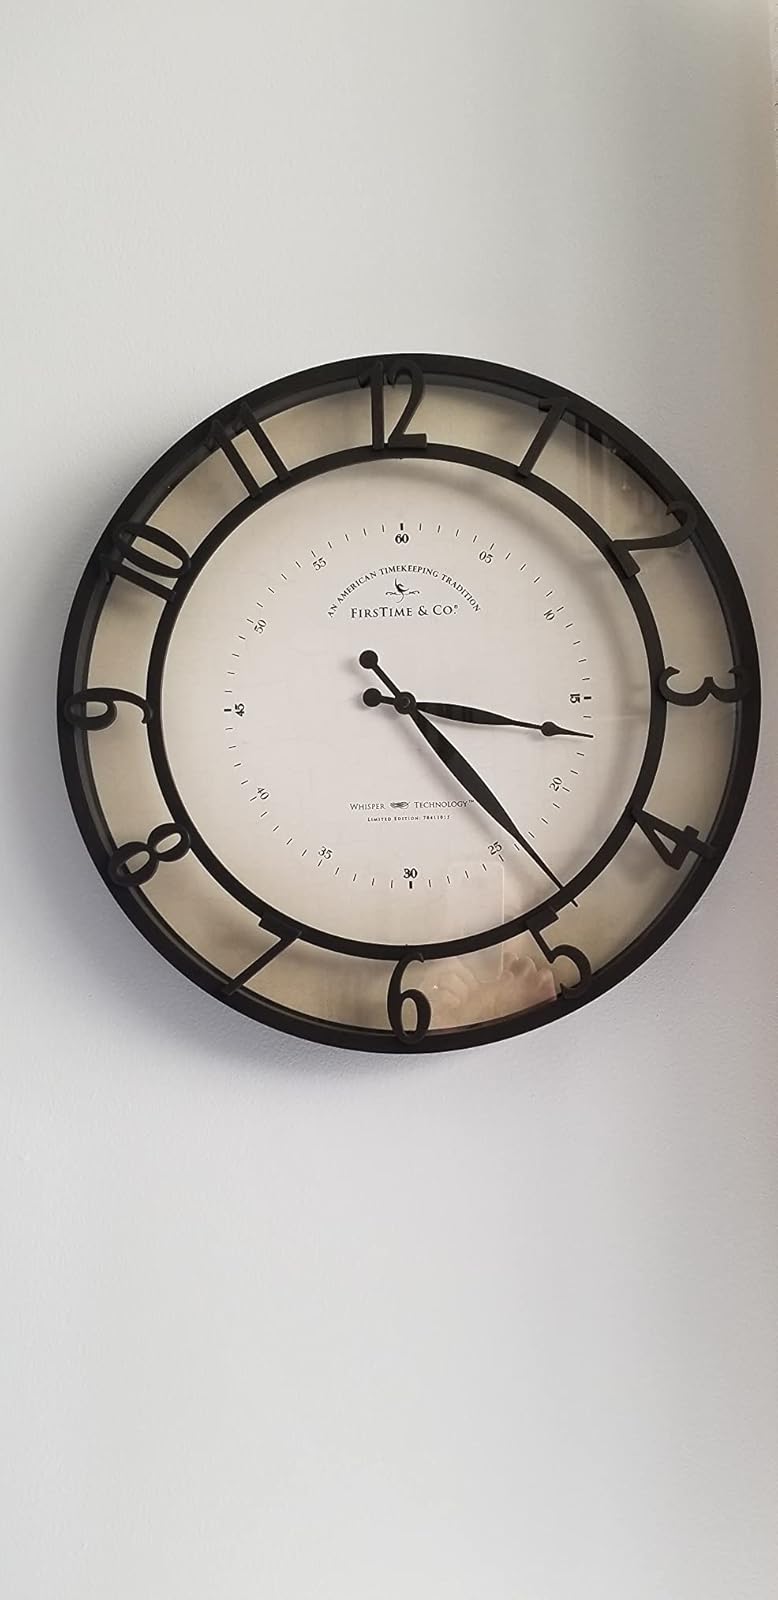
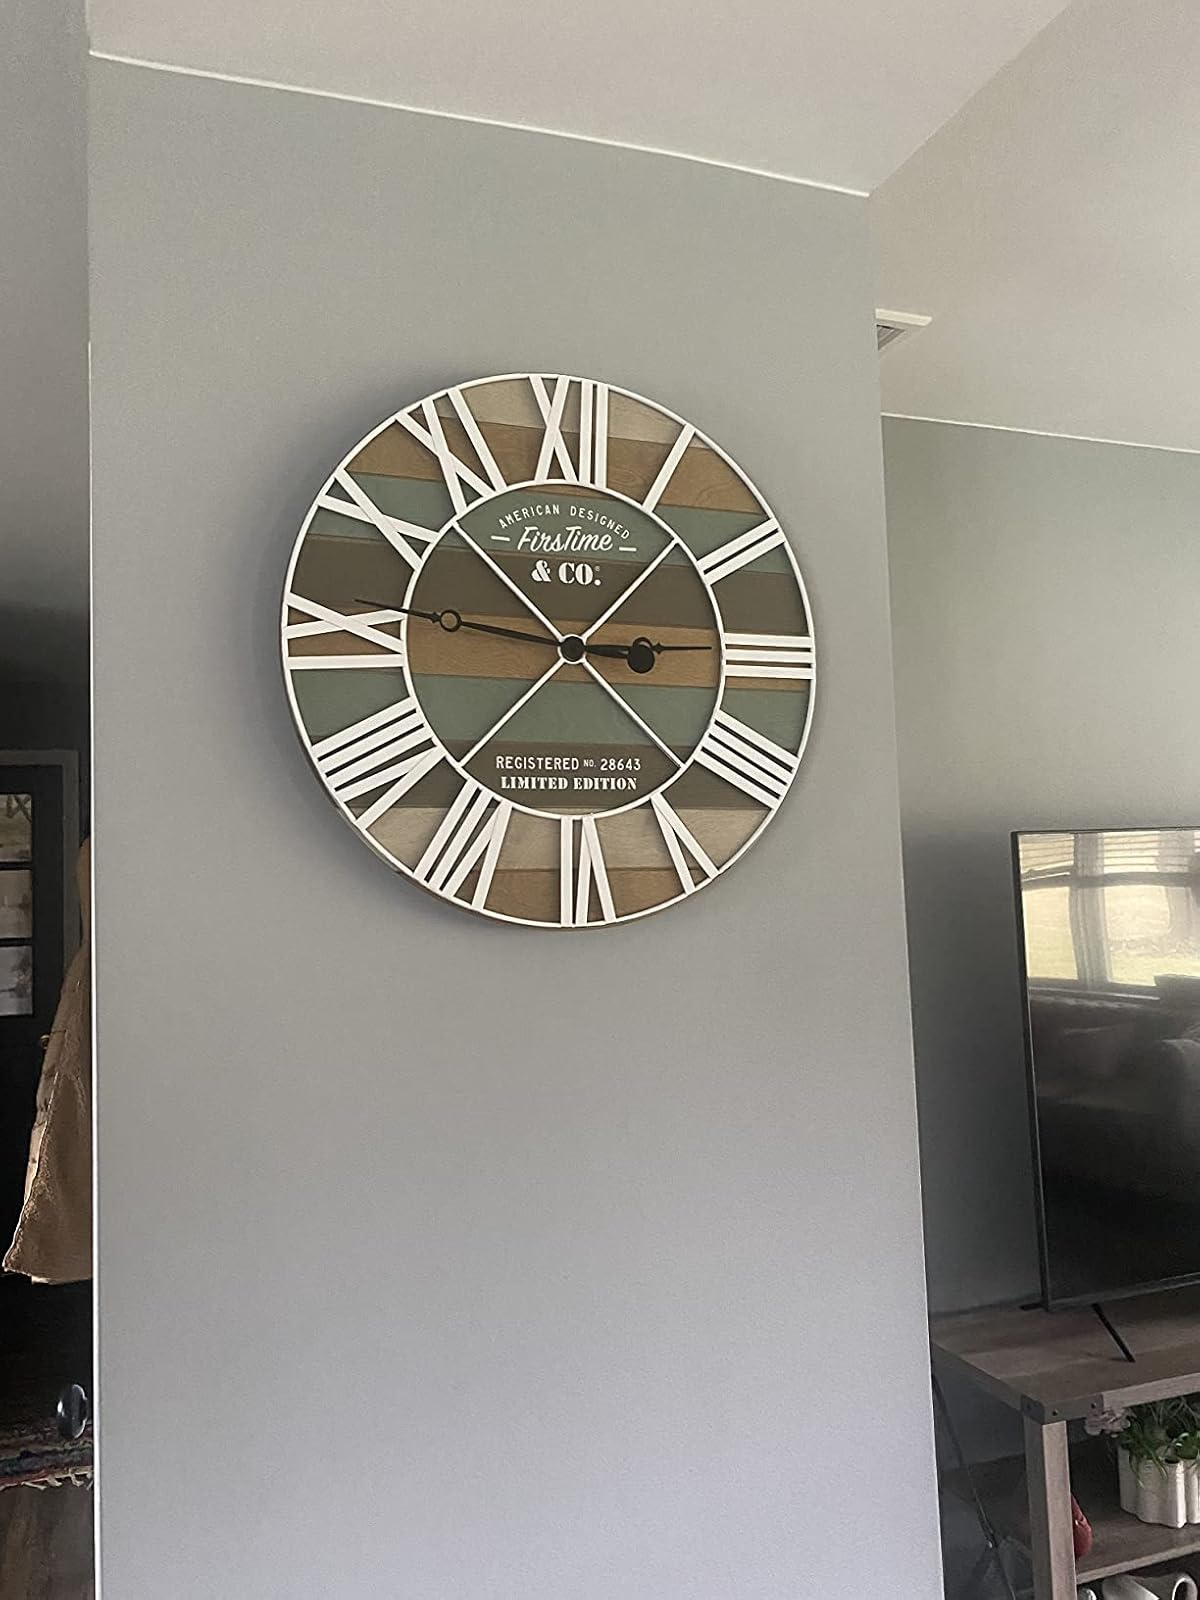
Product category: clock
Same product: no